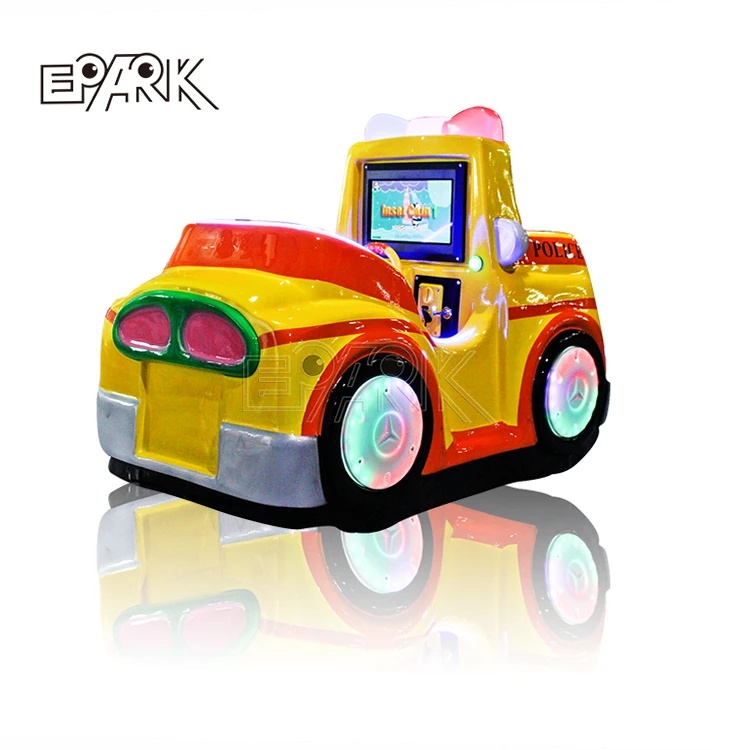
Indoor Amusement Coin Operated Rocking Car Kiddie Ride On Car With Video Cartoon
Indoor Amusement Coin Operated Rocking Car Kiddie Ride On Car With Video Cartoon Features: 1. Rotating Kids Car coin operated machines is specially designed for kids to play ride; 2. Fashion appearance design,colorful LED,beautiful and attractive; 3. Lovely car design and wonderful music attract kids; 4. On and wobble on the seat with wonderful music of nursery rhymes; 5. With screen display in the front of seat.. 6. Stable back and forward, very safe for kids to sit in; Specification Product name Indoor Amusement Coin Operated Rocking Car Kiddie Ride On Car With Video Cartoon MOQ 1 set Voltage 220V Weight 80KG Warranty 12 months warranty and life time technology support Size L65*W115*H105CM Place of origin Guangzhou, China Player 1 year Speed 1400r/min How to play 1.Children need to sit properly fist, then insert coins, the prompt tone of game start will be sounded 2.The rides will move up and down and turn around with the pleasant music during the game 3.When time over, the rides will stop and back to original location Image CE certificate Clients photos EPARK Work Shop
Brand: Shanvis
Category: Vehicles & Parts > Vehicles > Motor Vehicles > Commercial Vehicles > Buses > Trolleybuses